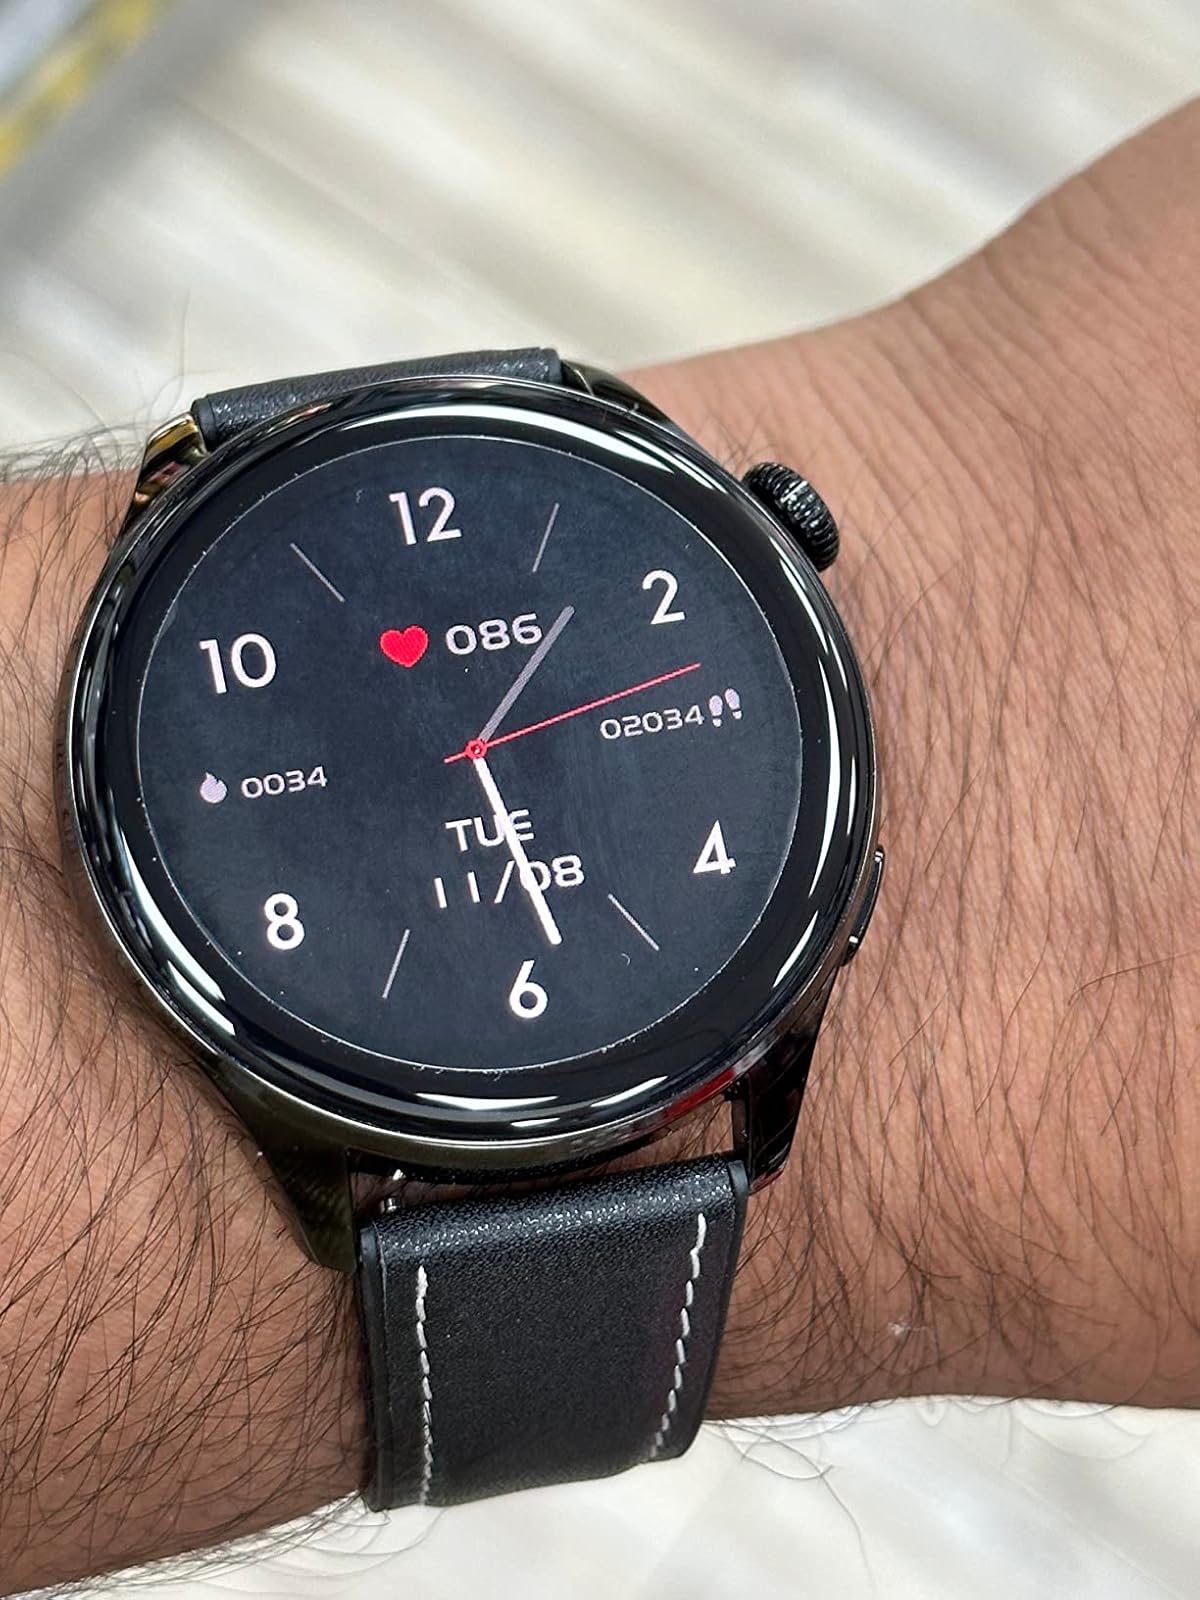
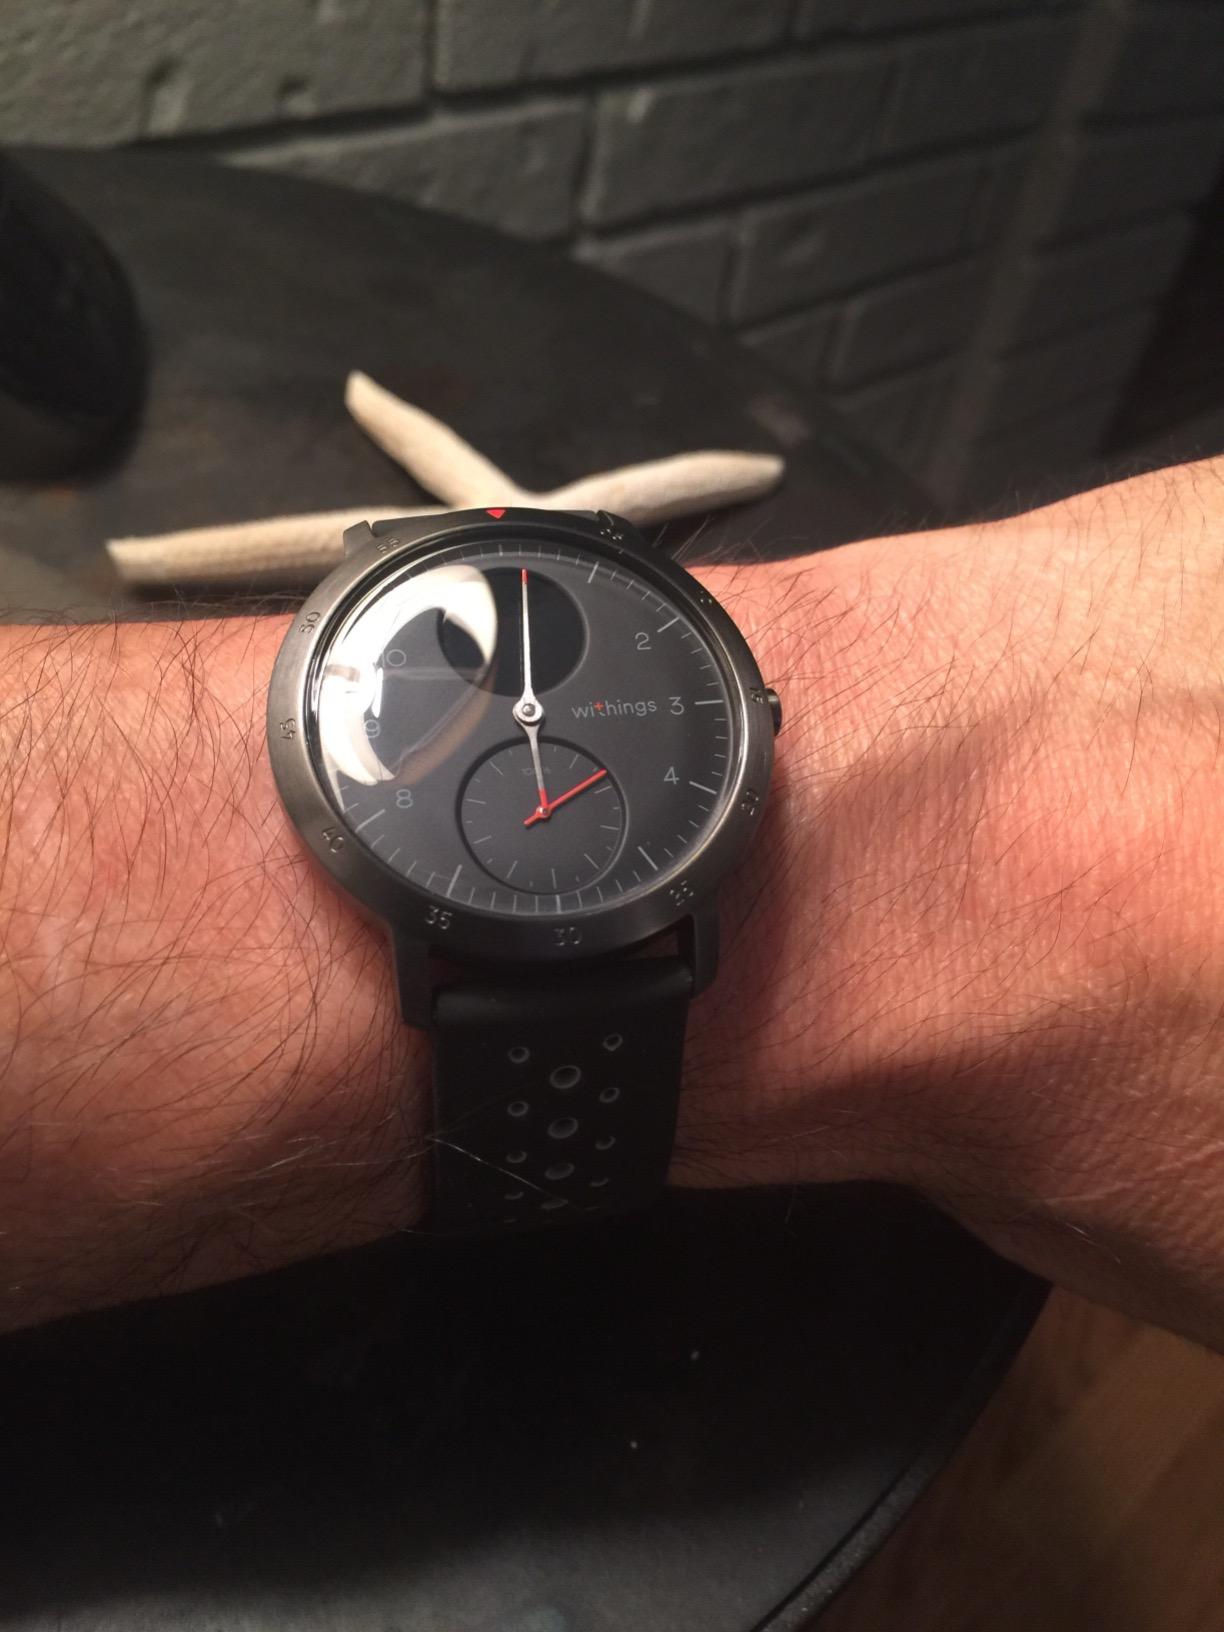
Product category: smartwatch
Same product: no